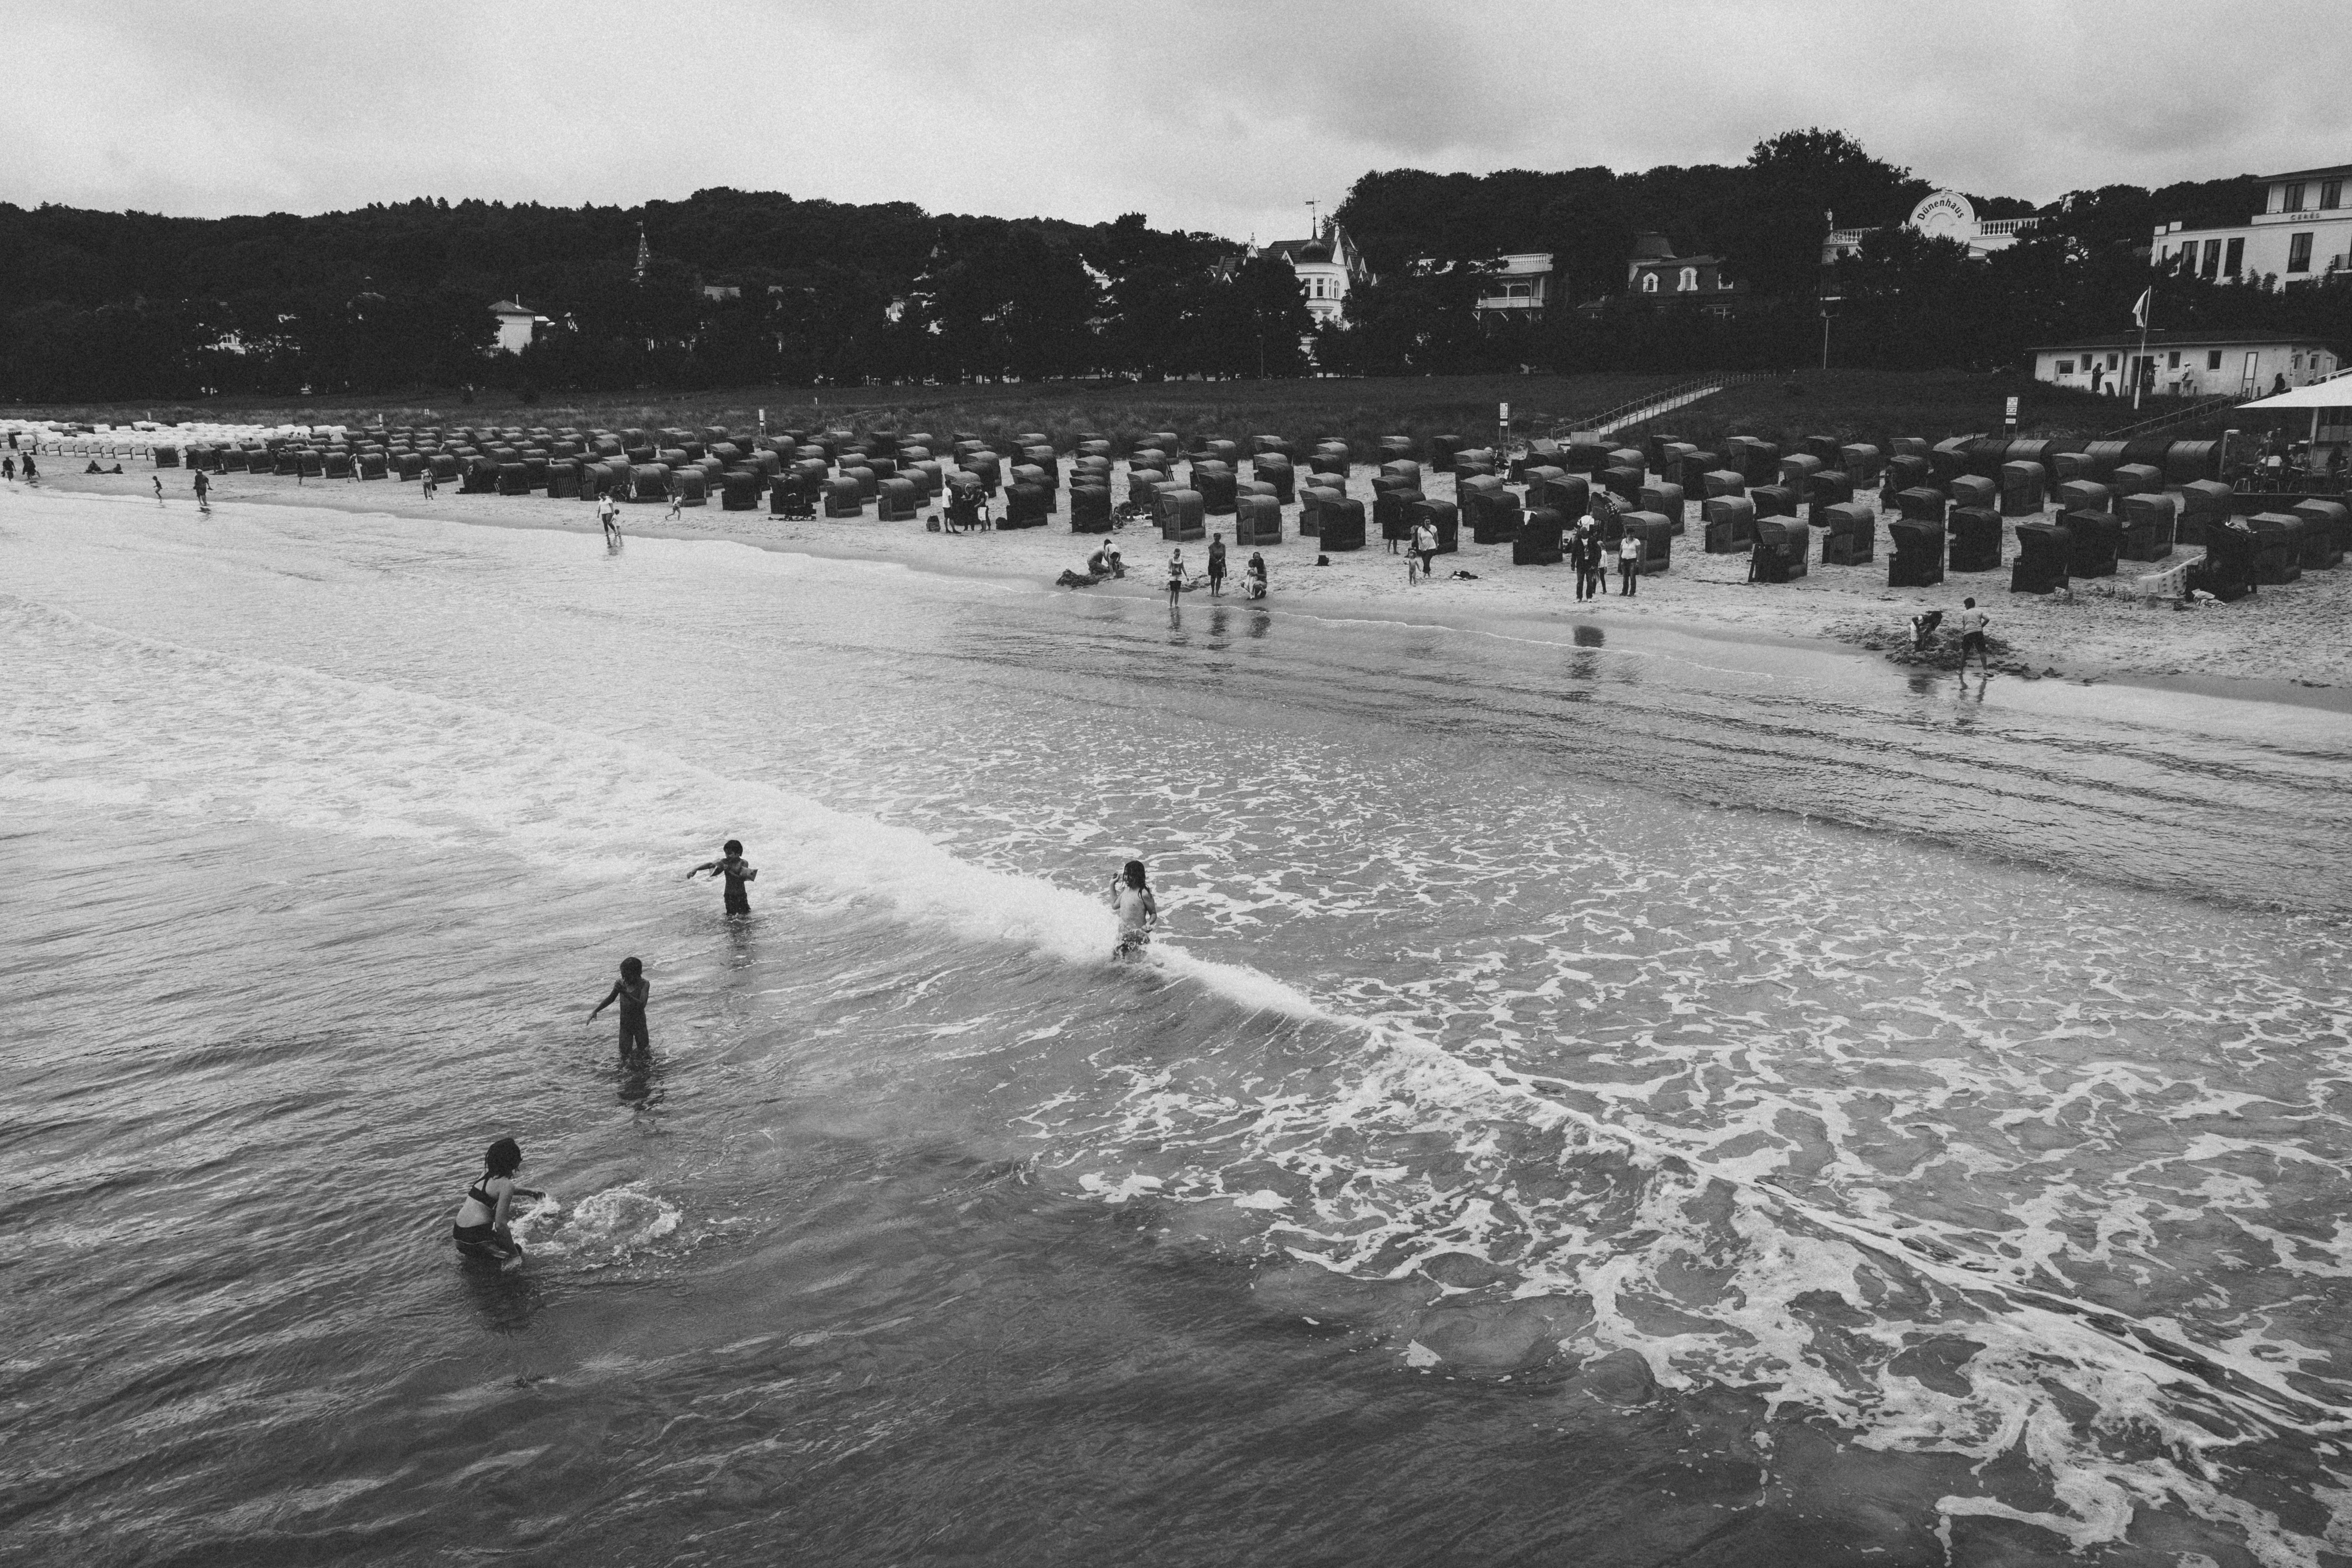
beach, sea, coast, snow, winter, black and white, photography, wave, travel, relax, weather, holiday, monochrome, swimming, mono, strand, fun, beachlife, germany, deutschland, sommer, meer, sonne, urlaub, spas, ostsee, monochrom, entspannen, baden, r gen, sommerfrische, monochrome photography